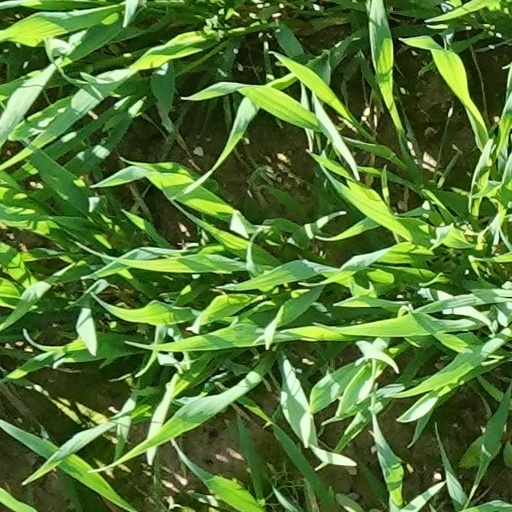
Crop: wheat